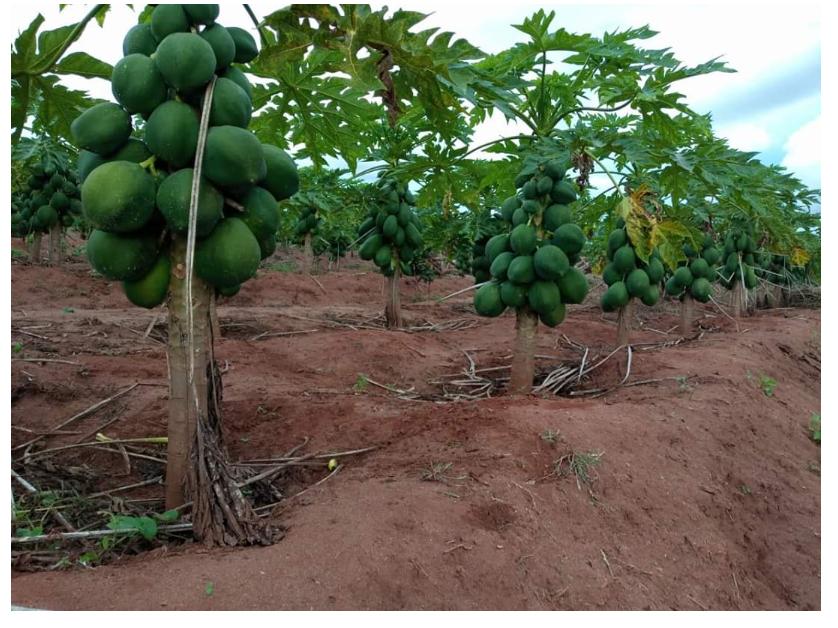
Shamba lenye miti mingi ya mipapai iliyojipanga katika mistari iliyonyooka ikiwa na matawi machache kwa juu, pia ikiwa na mapapai yaliyojikusanya sehemu moja yakiwa yameiva tayari kwa mauzo.